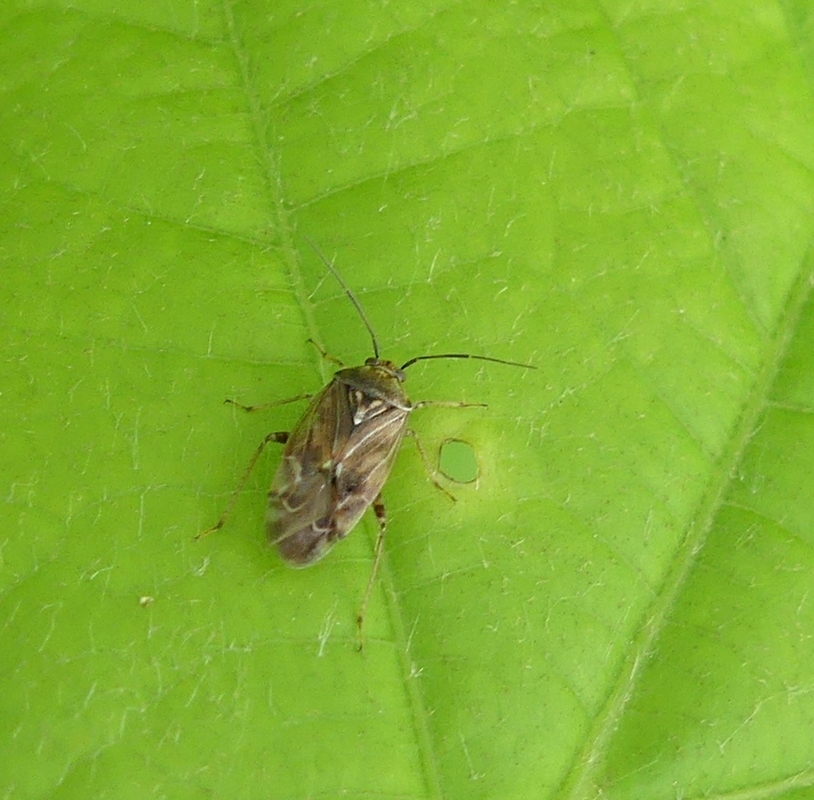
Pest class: lygus_bug